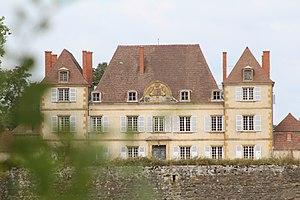
Château de Selore, Saint-Yan.
Cet article recense de manière non exhaustive les châteaux, maisons fortes, mottes castrales, situés dans le département français de Saône-et-Loire. Il est fait état des inscriptions et classements au titre des monuments historiques.
Le château de Selore est situé dans la commune de Saint-Yan en Saône-et-Loire.
Saint-Yan est une commune française située dans le département de Saône-et-Loire en région Bourgogne-Franche-Comté.